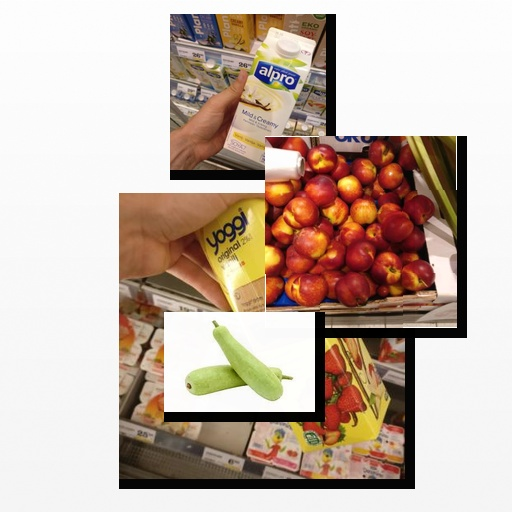
Food items: nectarine, vanilla_soy_yogurt, strawberry_yoghurt, bottle_gourd